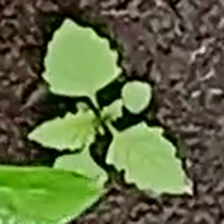
Weed species: Lamber_Quarter_plant(Chenopodium )